Great Bridge (Cambridge)

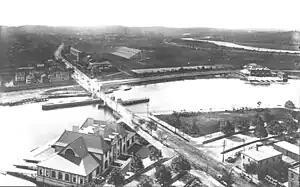
The Great Bridge in 1907, with the recently constructed Weld Boathouse in the foreground and Harvard Stadium in the background.

The Great Bridge over the Charles River connected Cambridge, Massachusetts, to what is now known as Allston, Boston, Massachusetts. The Great Bridge was built in 1660–1662 at what was then called Brighton Street, and was the first bridge to span the Charles. A toll was authorized in 1670. The bridge was rebuilt in 1862.